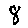
Label: 8